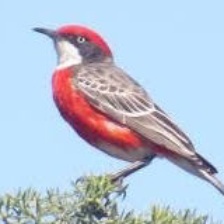
Species: CRIMSON CHAT
Scientific name: EPTHIANURA TRICOLOR